Dragon: The Bruce Lee Story

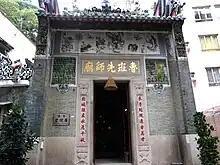
The exterior of a temple, with a large door flanked by Chinese characters. Other urban buildings can be seen in the background.

"Dragon: The Bruce Lee Story" was filmed primarily in Hong Kong, Los Angeles and San Francisco. The opening scene was filmed at an 18th-century temple in Hong Kong, which Cohen found while scouting locations. Cohen, who wanted the audience to understand from the beginning that the film would not be a traditional biography, incorporated the theme of a demon chasing Bruce. Cohen wanted to film in Seattle but found little cooperation from local authorities and was denied permission to film at the University of Washington, which Bruce had attended. It was subsequently decided to merge the events of Bruce's life that occurred in Seattle with those that occurred later when he moved to California, where much of the filming took place.